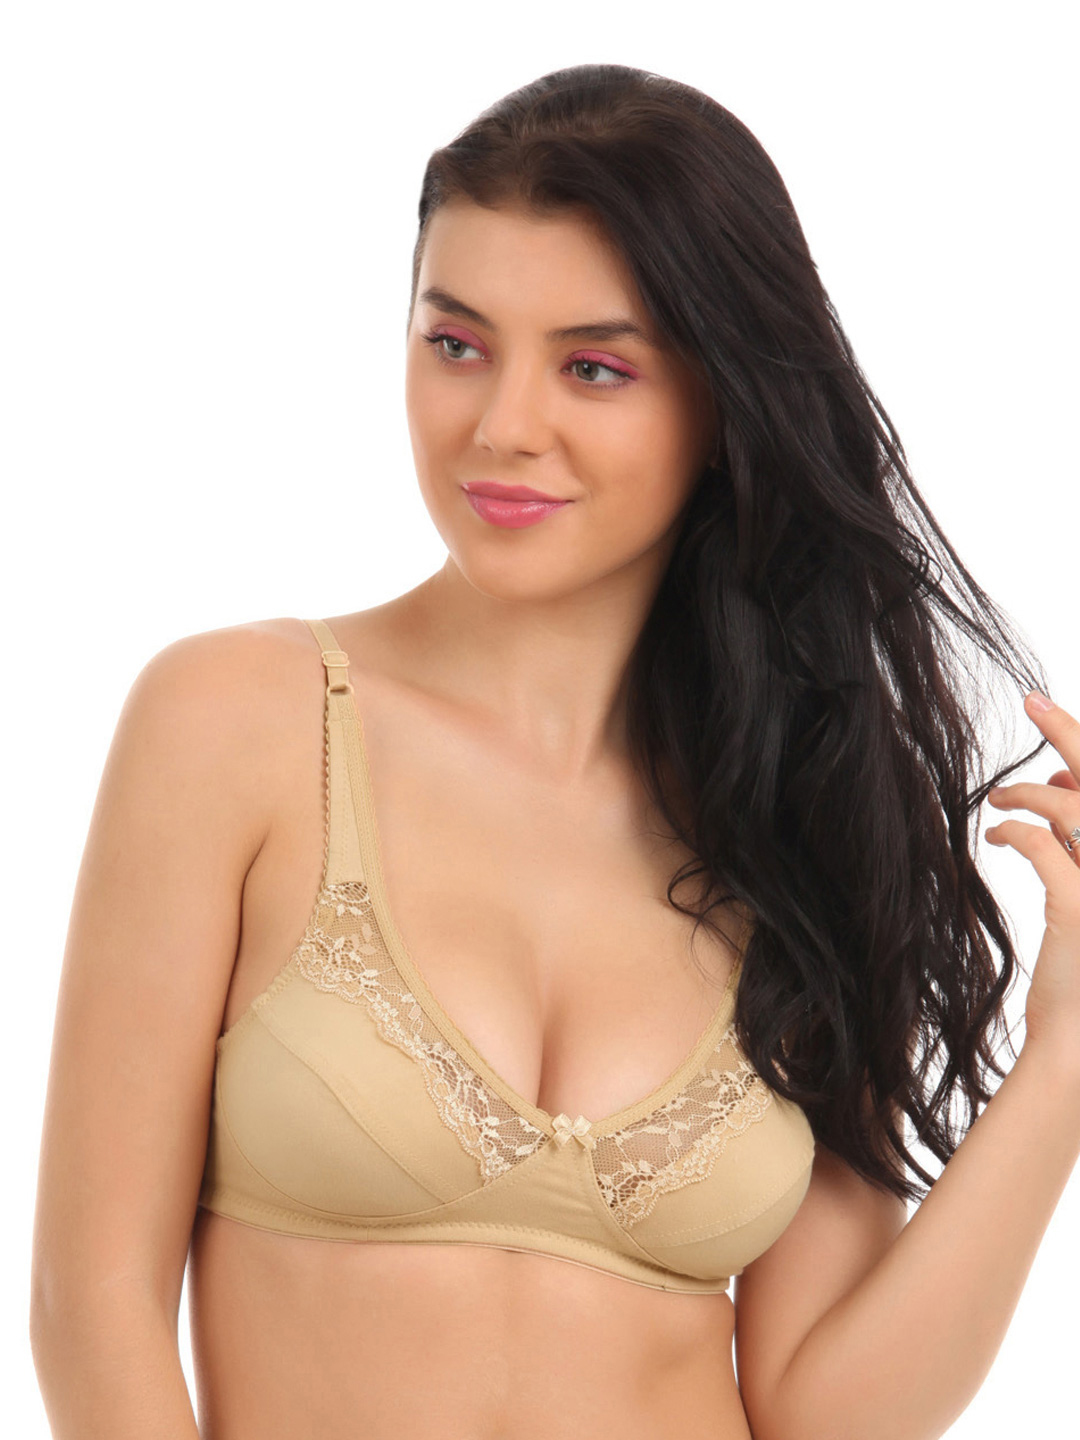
Biara Beige Everyday Support Bra
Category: Apparel / Innerwear / Bra
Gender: Women
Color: Skin
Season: Summer 2017
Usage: Casual